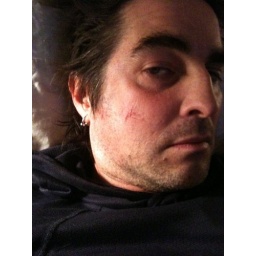
This is today's Ian Face, not taken by me. Post bike x car accident